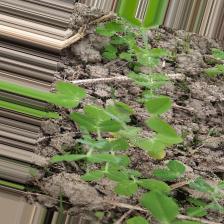
Label: Normal